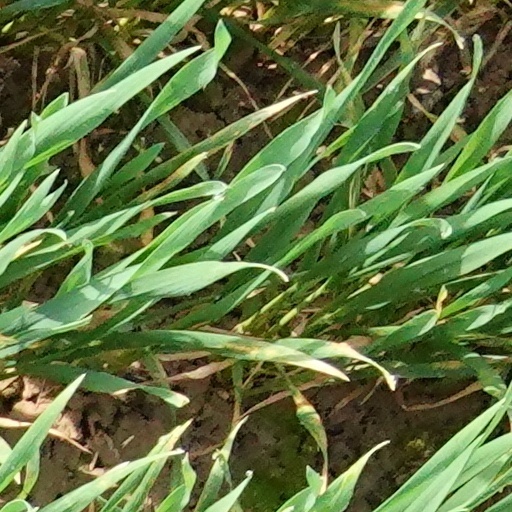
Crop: wheat